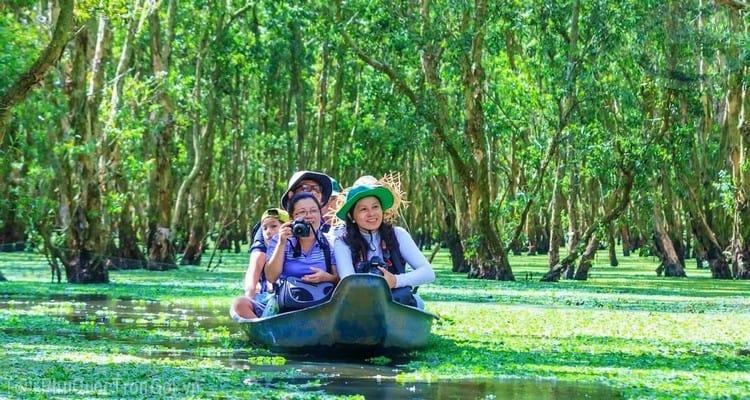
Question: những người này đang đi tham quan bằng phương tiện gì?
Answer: thuyền